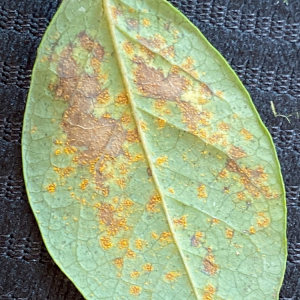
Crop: blueberry
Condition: rust